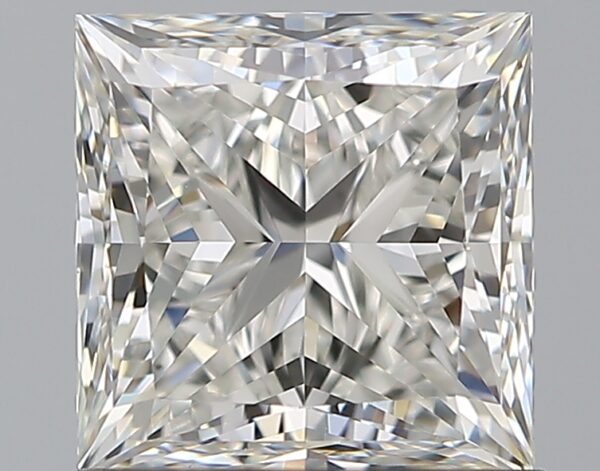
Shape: princess
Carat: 1.2
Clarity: VVS2
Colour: H
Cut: EX
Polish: EX
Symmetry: EX
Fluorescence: F
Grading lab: GIA
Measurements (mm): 5.66 x 5.62 x 4.05